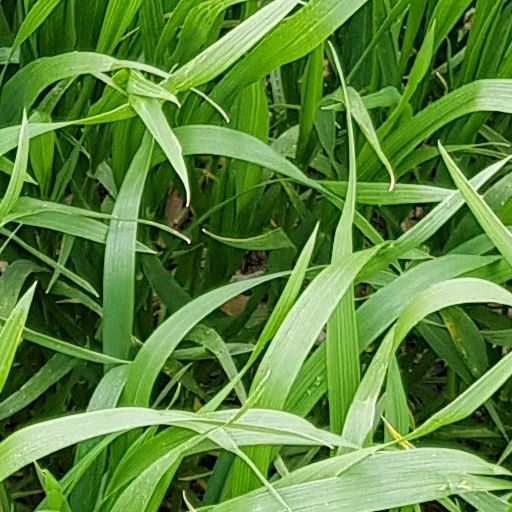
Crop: wheat